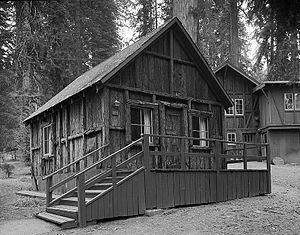
Ancien chalet A au Giant Village Lodge, Parc national de Sequoia, Californie, États-Unis (démoli)